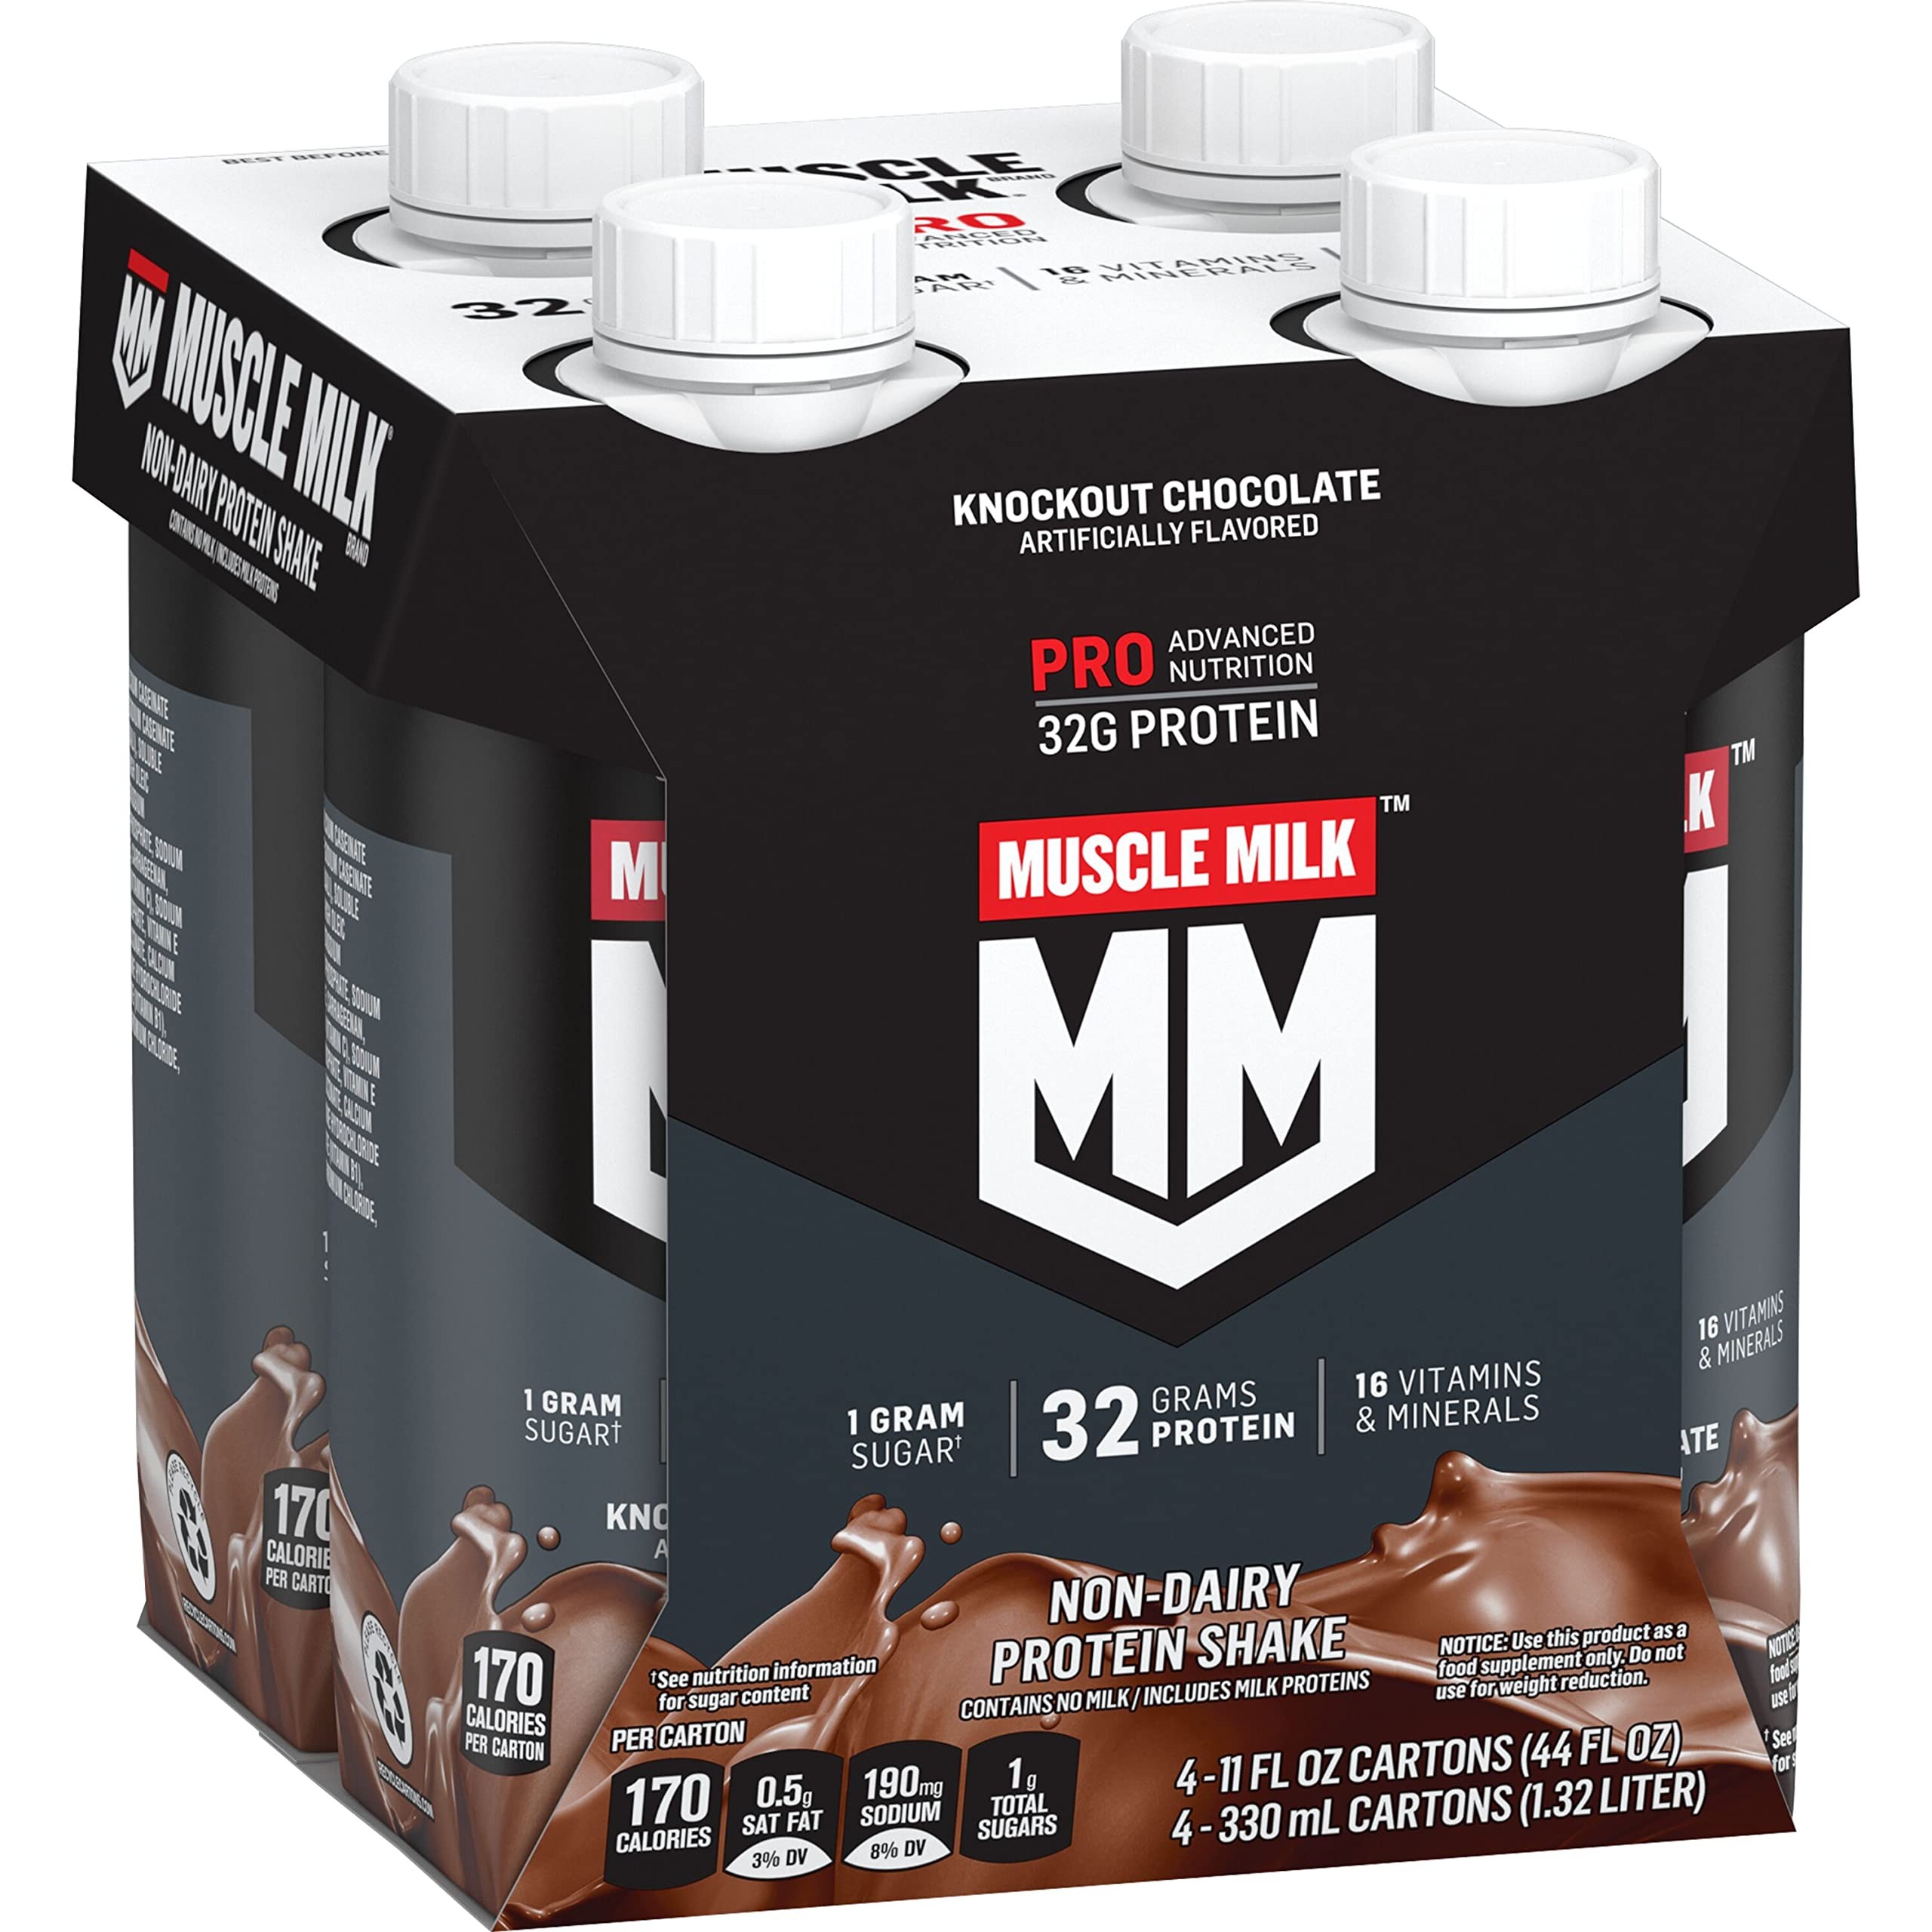
Item Name: Muscle Milk Pro Series Protein Shake, Knockout Chocolate, 4 Count
Bullet Point 1: Powerful protein-muscle milk pro series protein shakes provide protein and essential nutrients to help recover and build muscle after hard training
Bullet Point 2: Be strong. Recover faster. Fuel up. Succeed.-32G High quality protein; 160 calories; 1g sugar; 4g fiber; excellent source of 20 essential vitamins and minerals; gluten free; suitable for most individuals that are sensitive to lactose
Bullet Point 3: Usage-Muscle milk pro series protein shakes can be used before or after your most grueling workouts or as a high protein meal option or snack
Bullet Point 4: Immediate and prolonged protein delivery-muscle milk pro series protein shakes provide all 9 essential amino acids, which the body is not able to produce, with an immediate and prolonged protein delivery in the body
Bullet Point 5: Quality matters-the proteins in muscle milk protein shakes attain a protein digestibility amino acid score (PDCAAS) score of 1.0. Attaining a PDCAAS score of 1.0 It is the highest quality score a food protein can have
Value: 44.0
Unit: Fl Oz

Price: 10.99